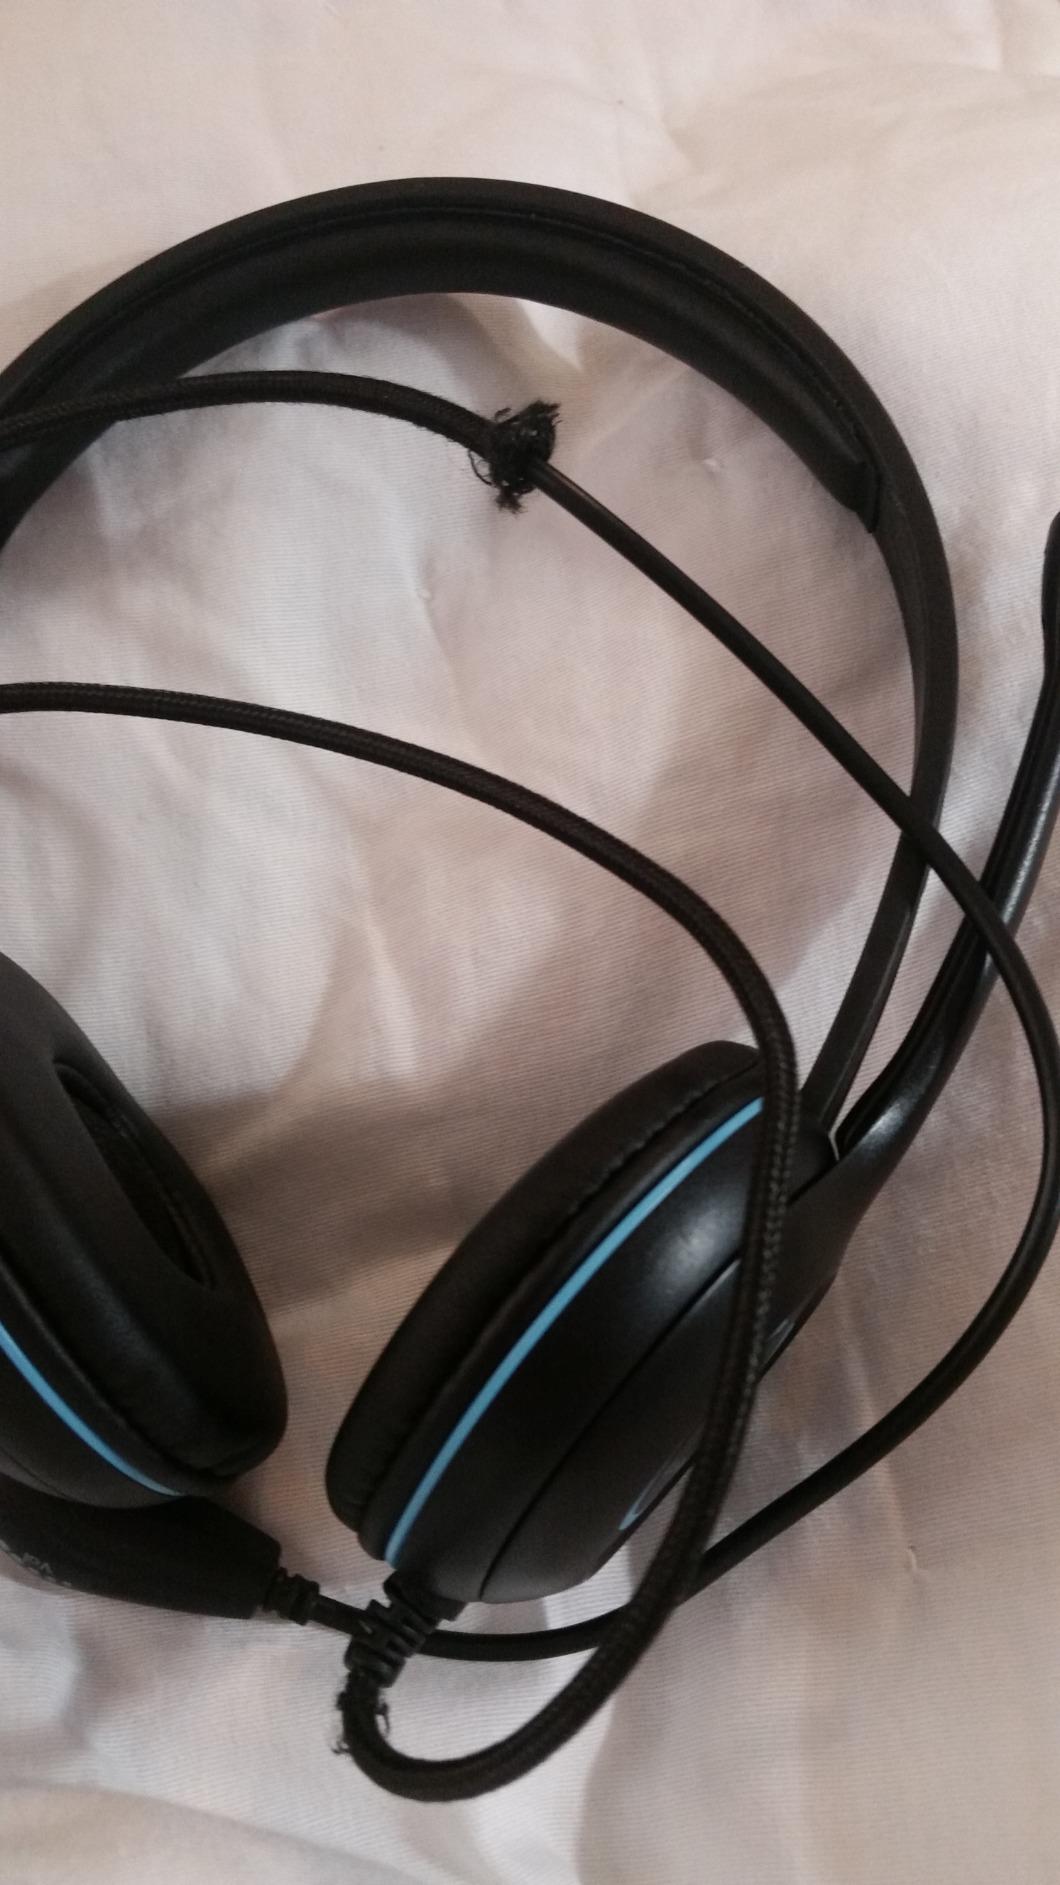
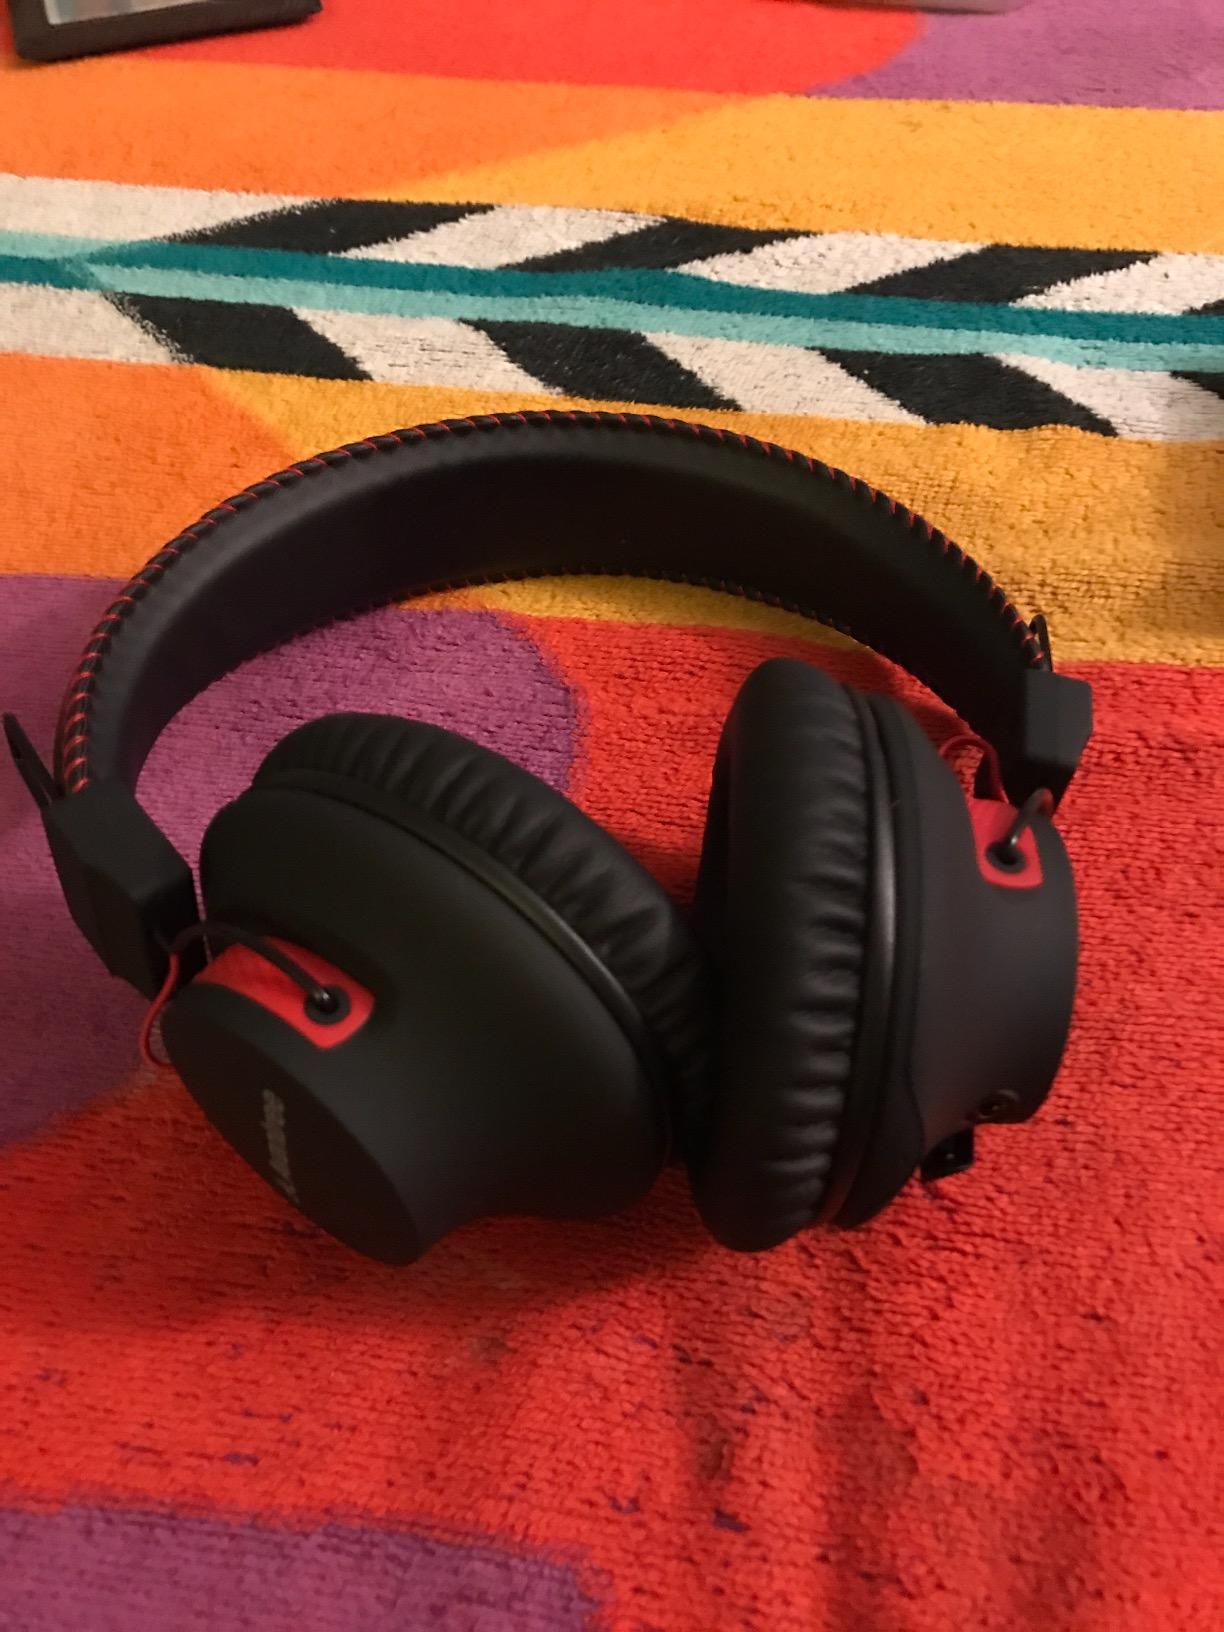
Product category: headphones
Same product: no